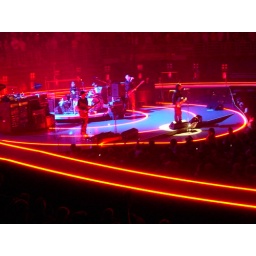
The boys look good in red